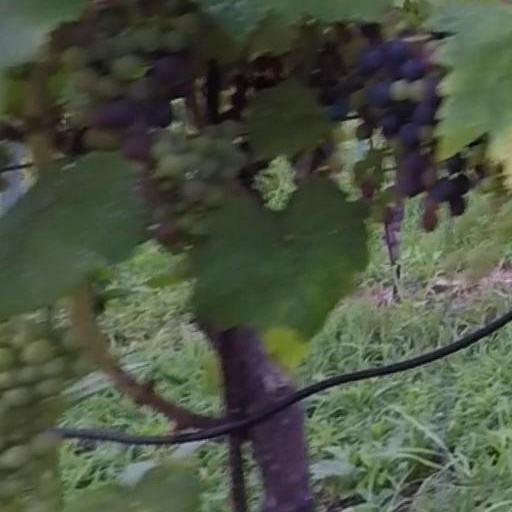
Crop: grape